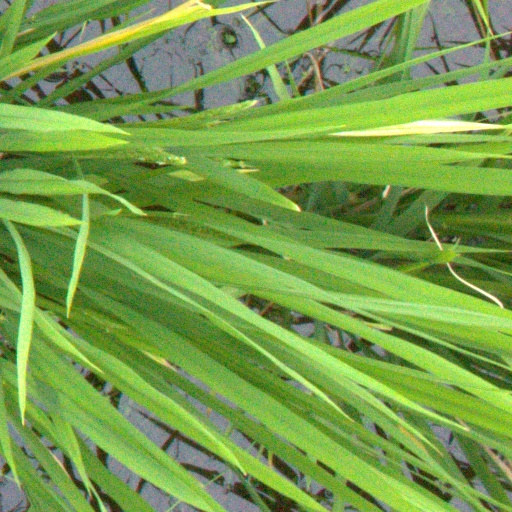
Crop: rice